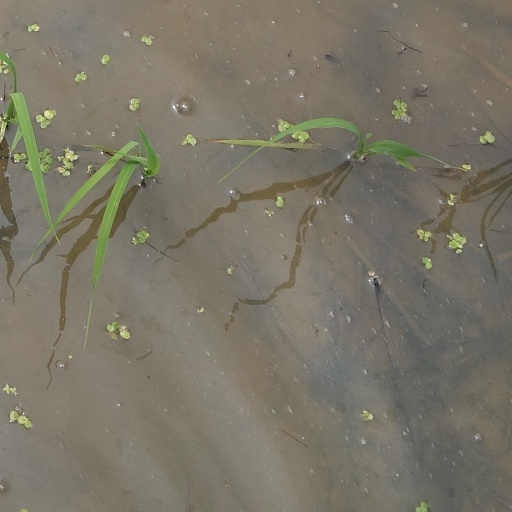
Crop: rice